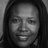
Emotion: happy